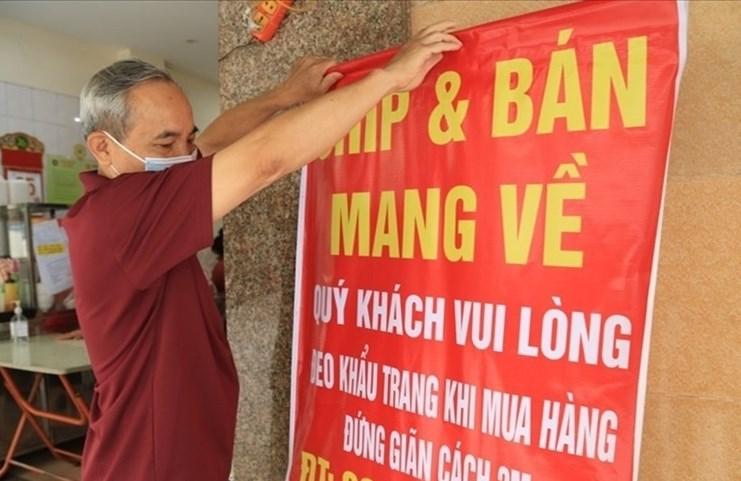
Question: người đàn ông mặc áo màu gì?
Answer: màu đỏ